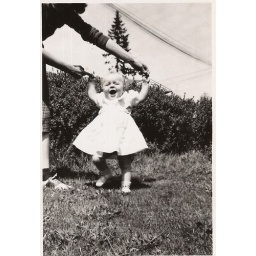
lawn - girl in a dress screaming